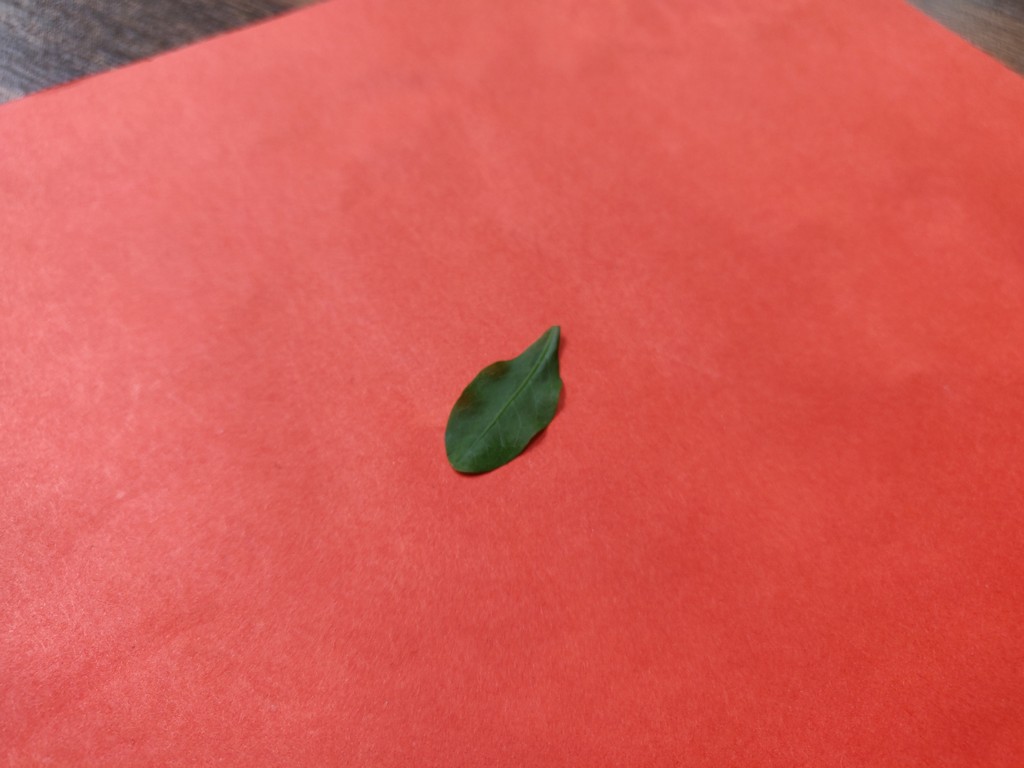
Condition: Healthy
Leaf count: single
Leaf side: front